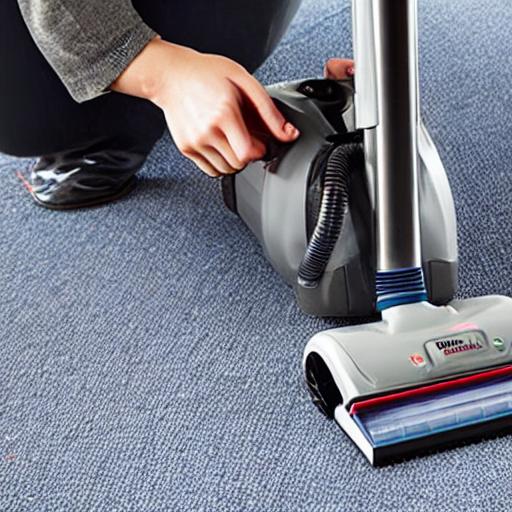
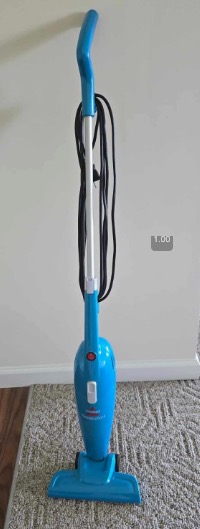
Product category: items_vacuum
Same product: no